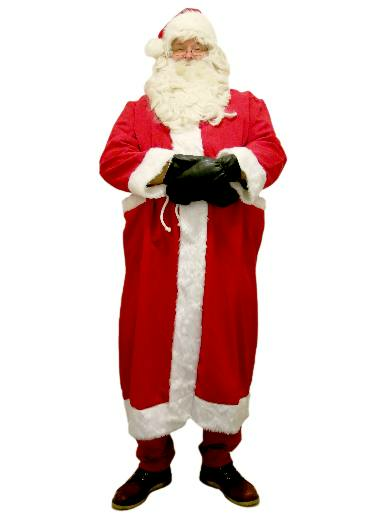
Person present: Yes